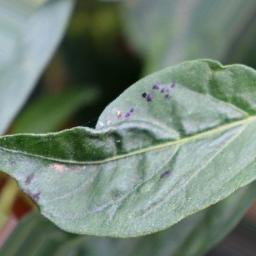
Label: mites_and_trips